Joaquim Machado de Castro

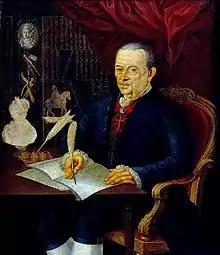
"Portrait of the Master Sculptor Joaquim Machado de Castro"

Joaquim Machado de Castro (19 June 1731 – 17 November 1822) was one of Portugal's foremost sculptors. He wrote extensively on his works and the theory behind them, including a full-length discussion of the statue of King Joseph I entitled "Descripção analytica da execução da estatua equestre", Lisbon 1810.